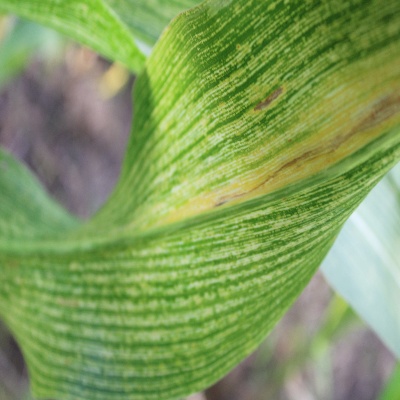
Crop: Maize
Condition: streak virus